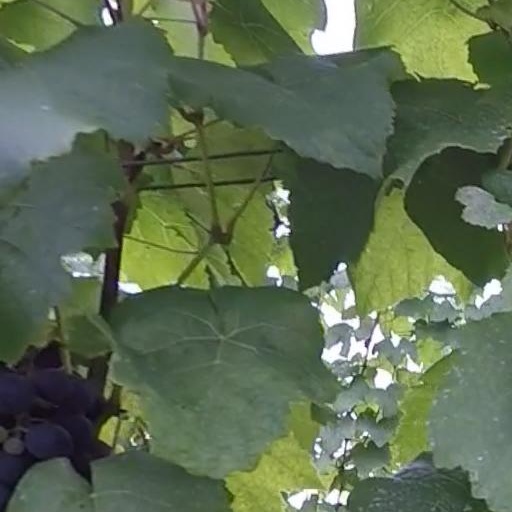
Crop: grape